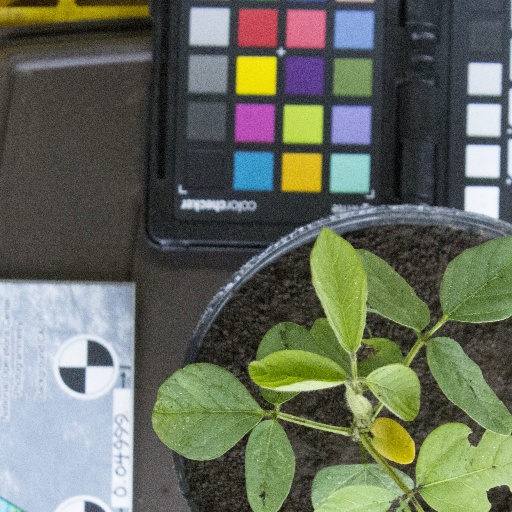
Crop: soybean